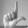
ASL letter: L